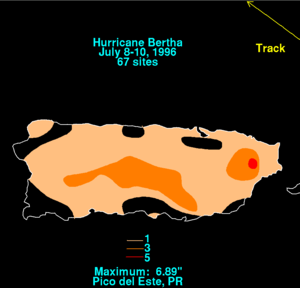
L’ouragan Bertha est la seconde tempête tropicale nommée, le premier ouragan et le premier ouragan majeur de la saison cyclonique 1996 dans l'océan Atlantique nord. Ce système capverdien provient d'une onde tropicale quittant les côtes de l'Afrique de l'ouest au début de juillet et qui s'organise régulièrement en se déplaçant vers l'ouest, devenant une dépression tropicale à le 5 juillet, puis une tempête tropicale à 12 heures plus tard. Au cours des jours suivants, l'intensification s'est poursuivie et Bertha est devenue un ouragan de catégorie 1 sur l'échelle de Saffir-Simpson, le premier de la saison, avant de traverser le nord des îles Petites Antilles. Tard le 8 juillet, il a atteint son intensité maximale avec des vents soutenus de 185 km/h et une pression barométrique centrale de 960 hPa. Passant ensuite entre la côte américaines et les Bahamas en s'affaiblissant, il a touché la côte de Caroline du Nordtard le 12 juillet avec des vents soutenus de 140 km/h. Le lendemain l'ouragan commença un affaiblissement progressif en remontant le Mid-Atlantic et la Nouvelle-Angleterre avant de devenir un cyclone extratropical le 14 juillet sur les provinces atlantiques canadiennes.